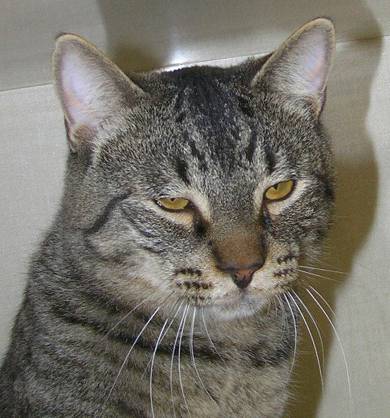
Label: cat